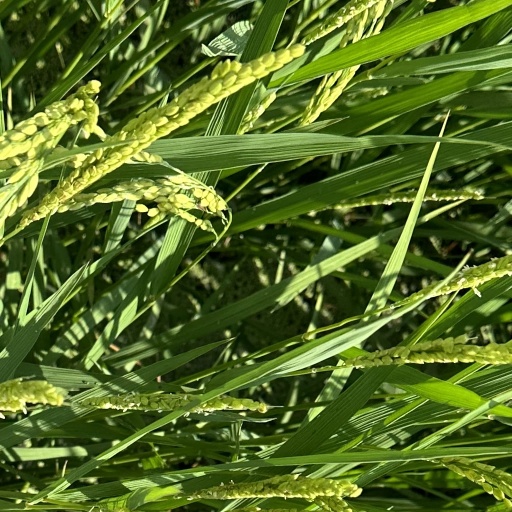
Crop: rice